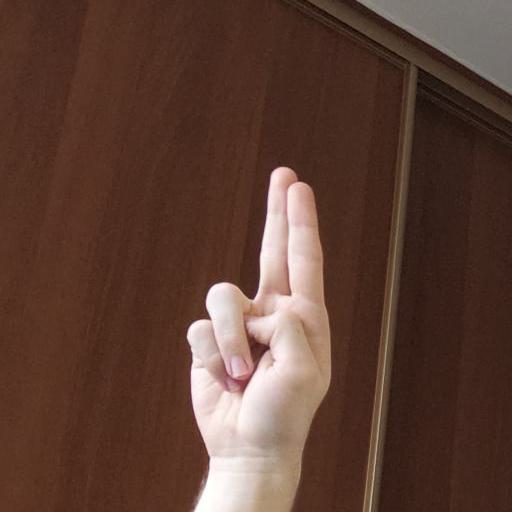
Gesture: two_up